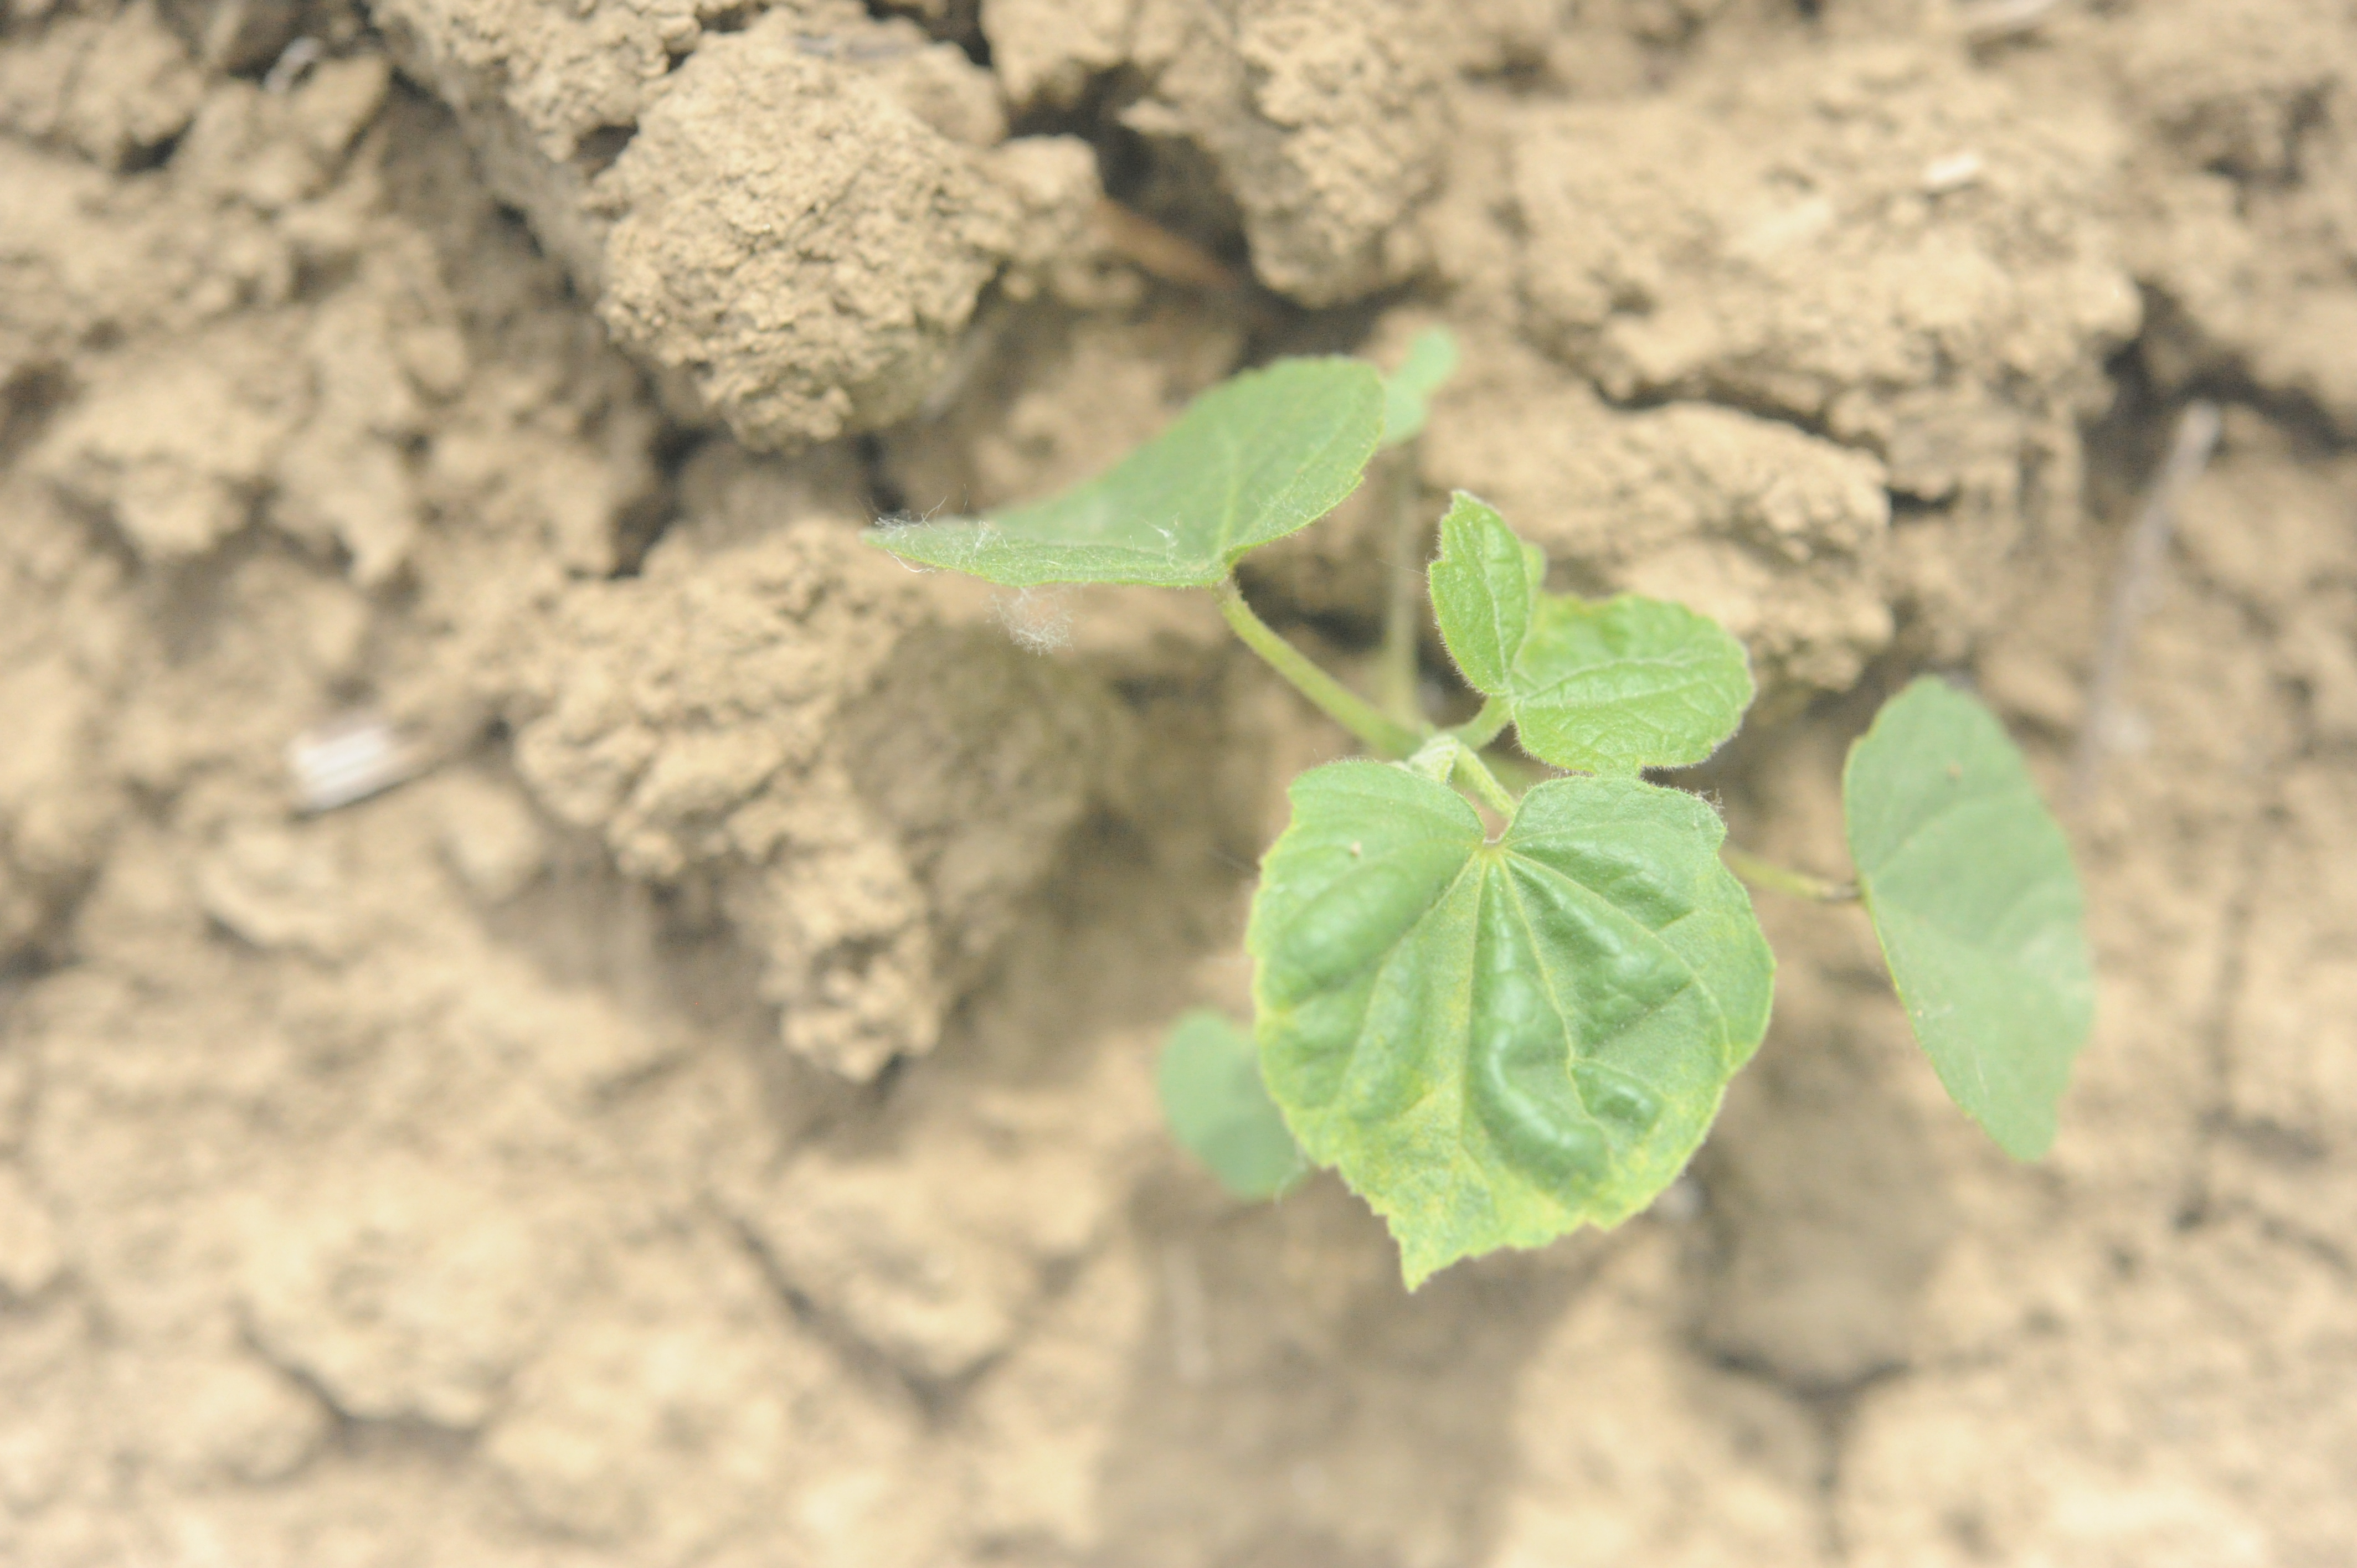
Label: velvet_leaf